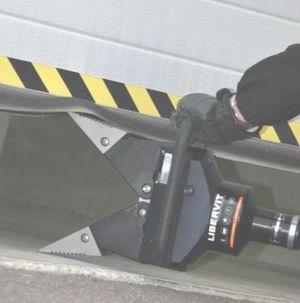
écarteur hydraulique pour effraction
Le Groupe d'intervention de la Gendarmerie nationale est une unité d'élite de la Gendarmerie nationale française, spécialisée dans la gestion de crises et les missions dangereuses demandant un savoir-faire particulier, notamment dans les trois domaines suivants :